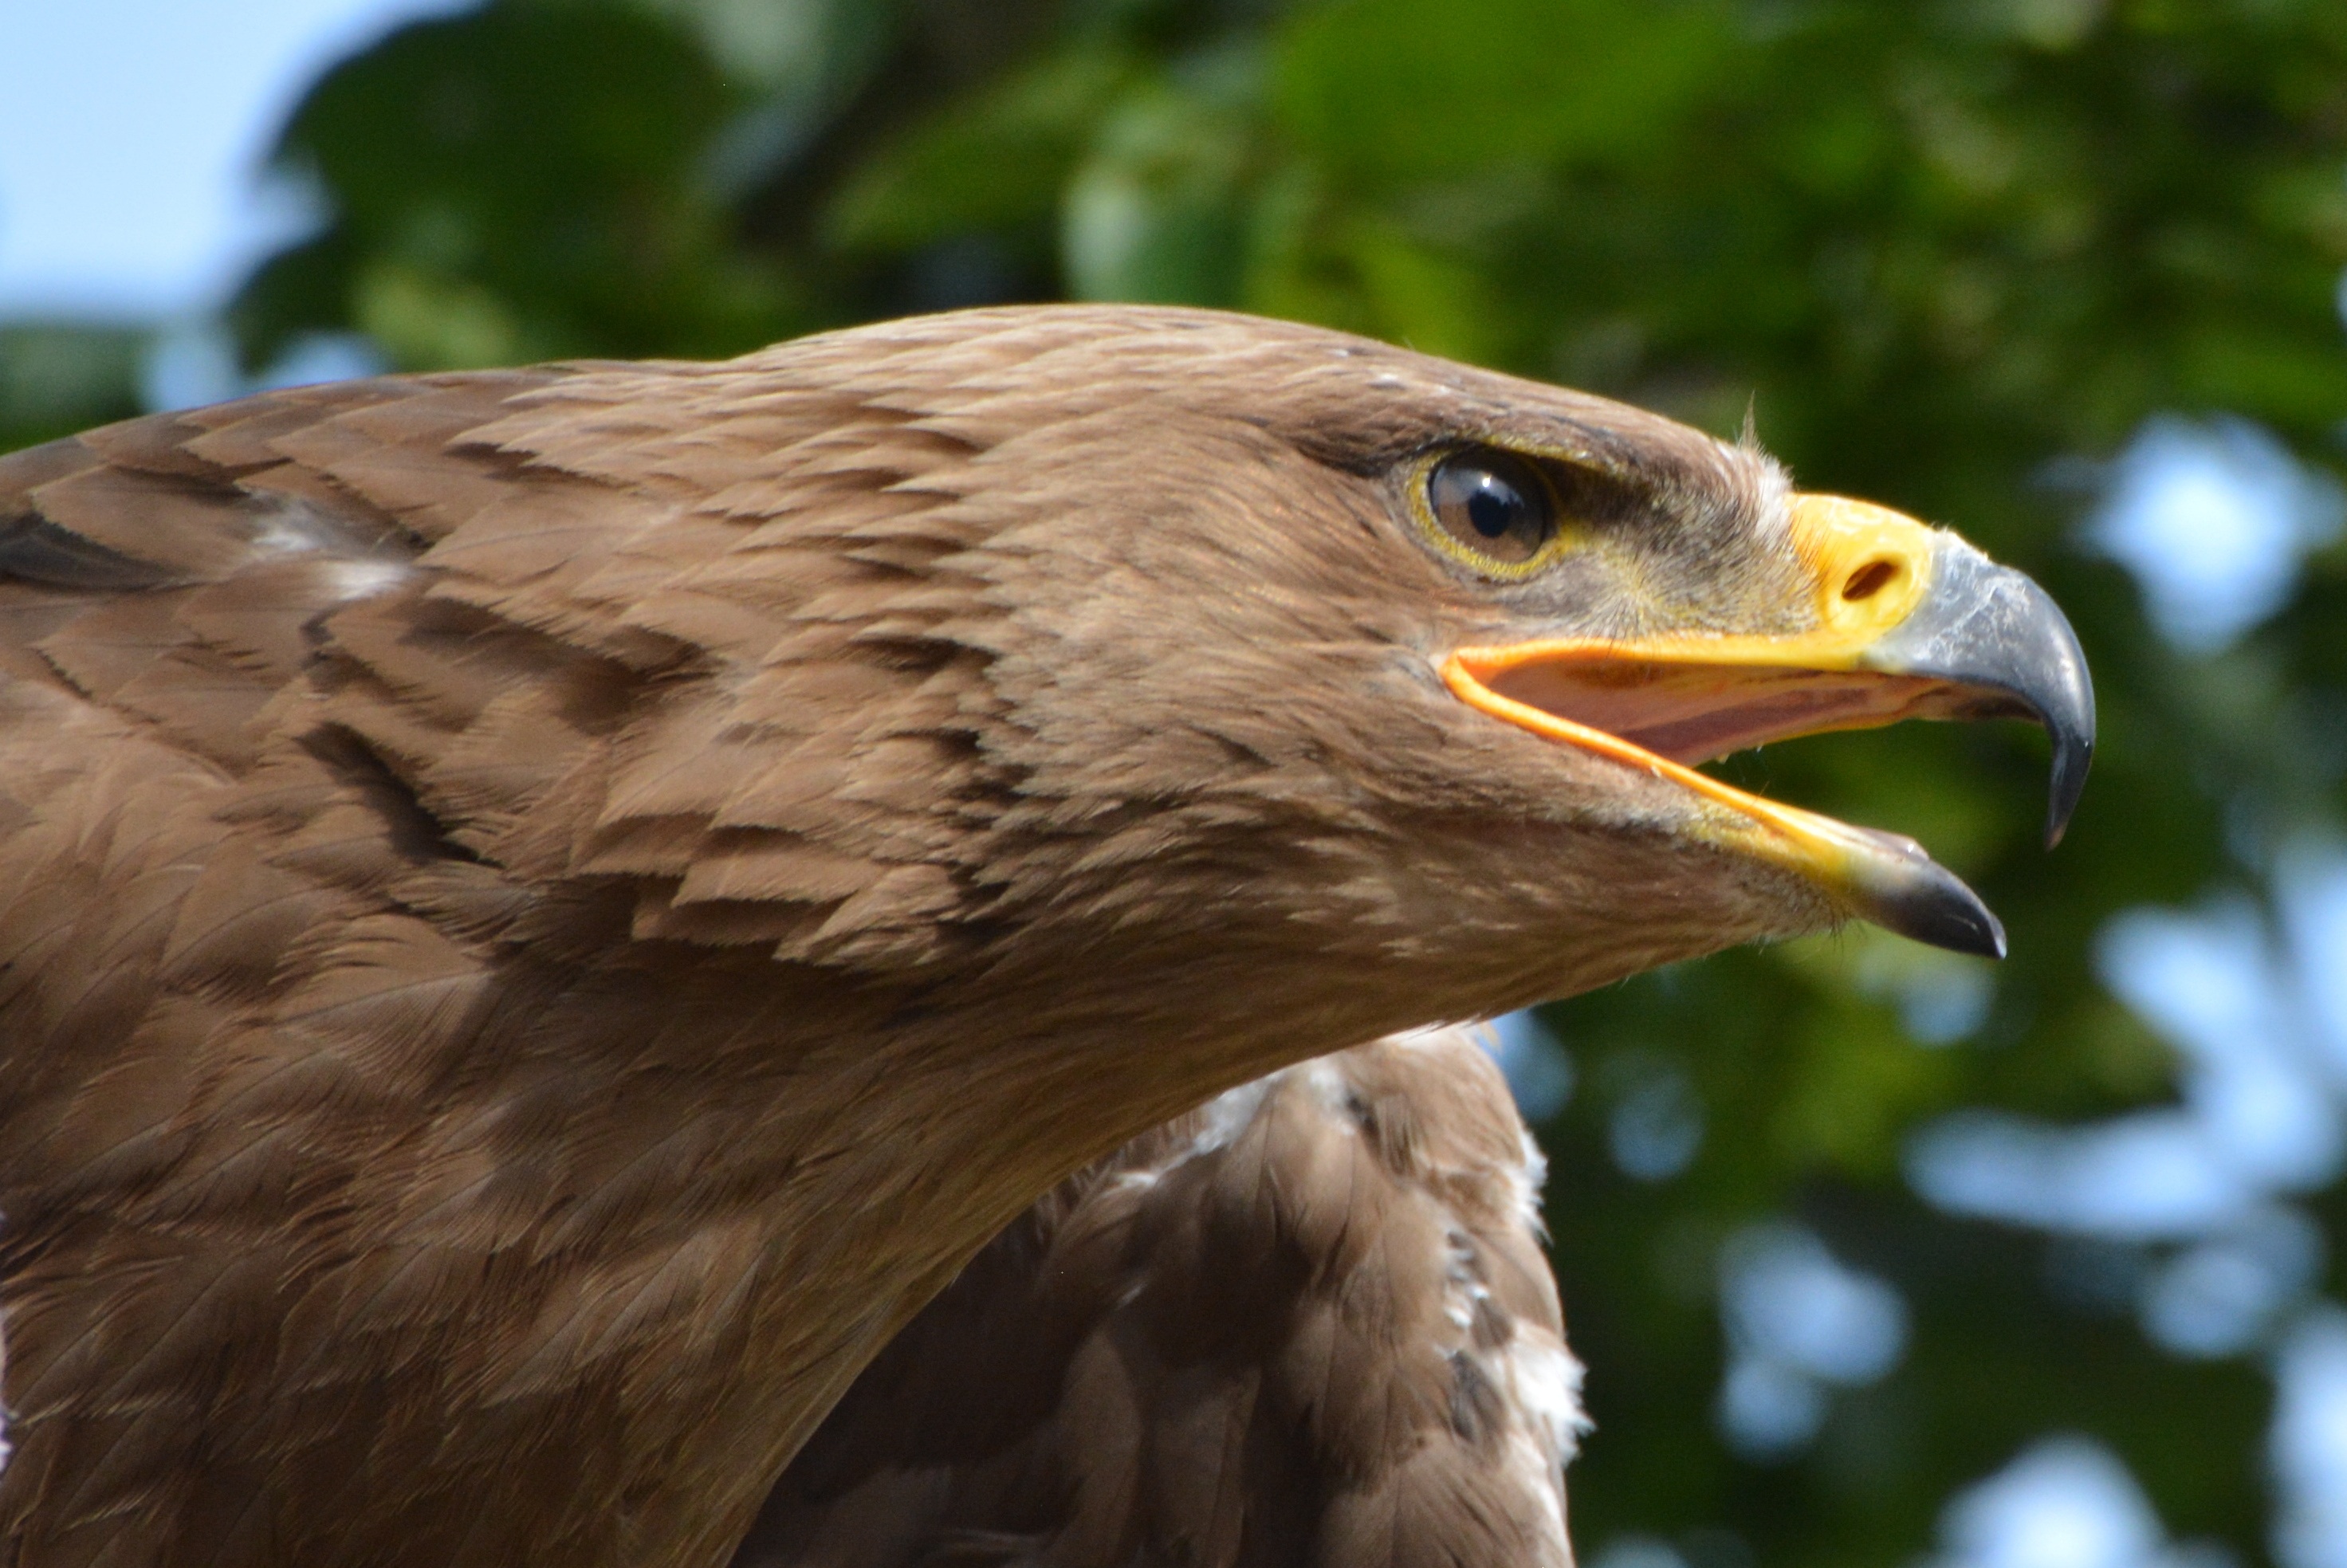
bird, wing, wildlife, beak, eagle, hawk, fauna, bird of prey, bald eagle, close up, vertebrate, falcon, babu, accipitriformes